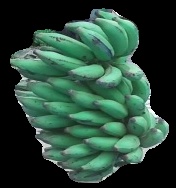
Variety: elakki-bale
Grade: grade3